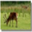
Label: deer